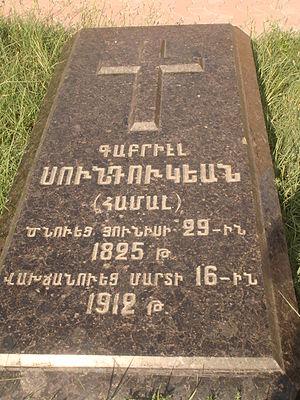
Gabriel Sundukian, en arménien : Գաբրիել Սունդուկյան, né le 11 juillet 1825 à Tbilissi et mort le 29 mars 1912, est un écrivain et un auteur dramatique arménien.